Bashar al-Assad

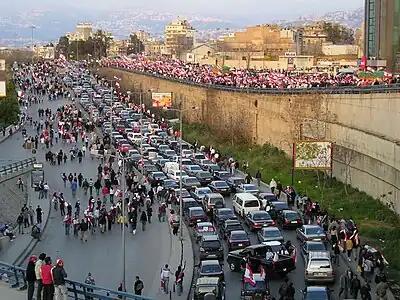
Protesters take to the streets during Lebanon's "Independence Intifada", also known as the Cedar Revolution.

On 14 February 2005, Rafic Hariri, the former prime minister of Lebanon, was assassinated in a massive truck-bomb explosion in Beirut, killing 22 people. "The Christian Science Monitor" reported that "Syria was widely blamed for Hariri's murder. In the months leading to the assassination, relations between Hariri and Syrian President Bashar al-Assad plummeted amid an atmosphere of threats and intimidation." Bashar promoted his brother-in-law Assef Shawkat, a key figure suspected of orchestrating the terrorist attack, as the chief of Syrian Military Intelligence Directorate immediately after Hariri's death.